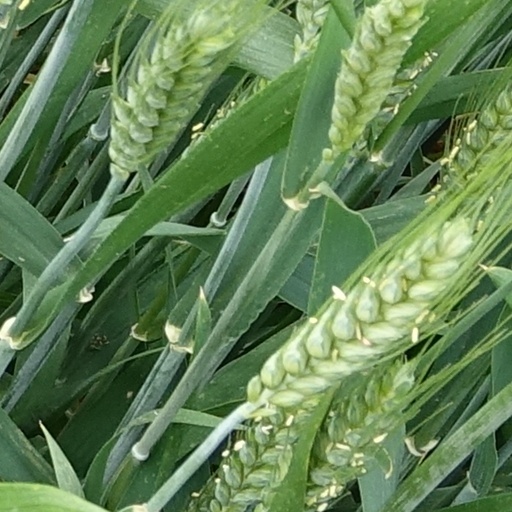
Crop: wheat